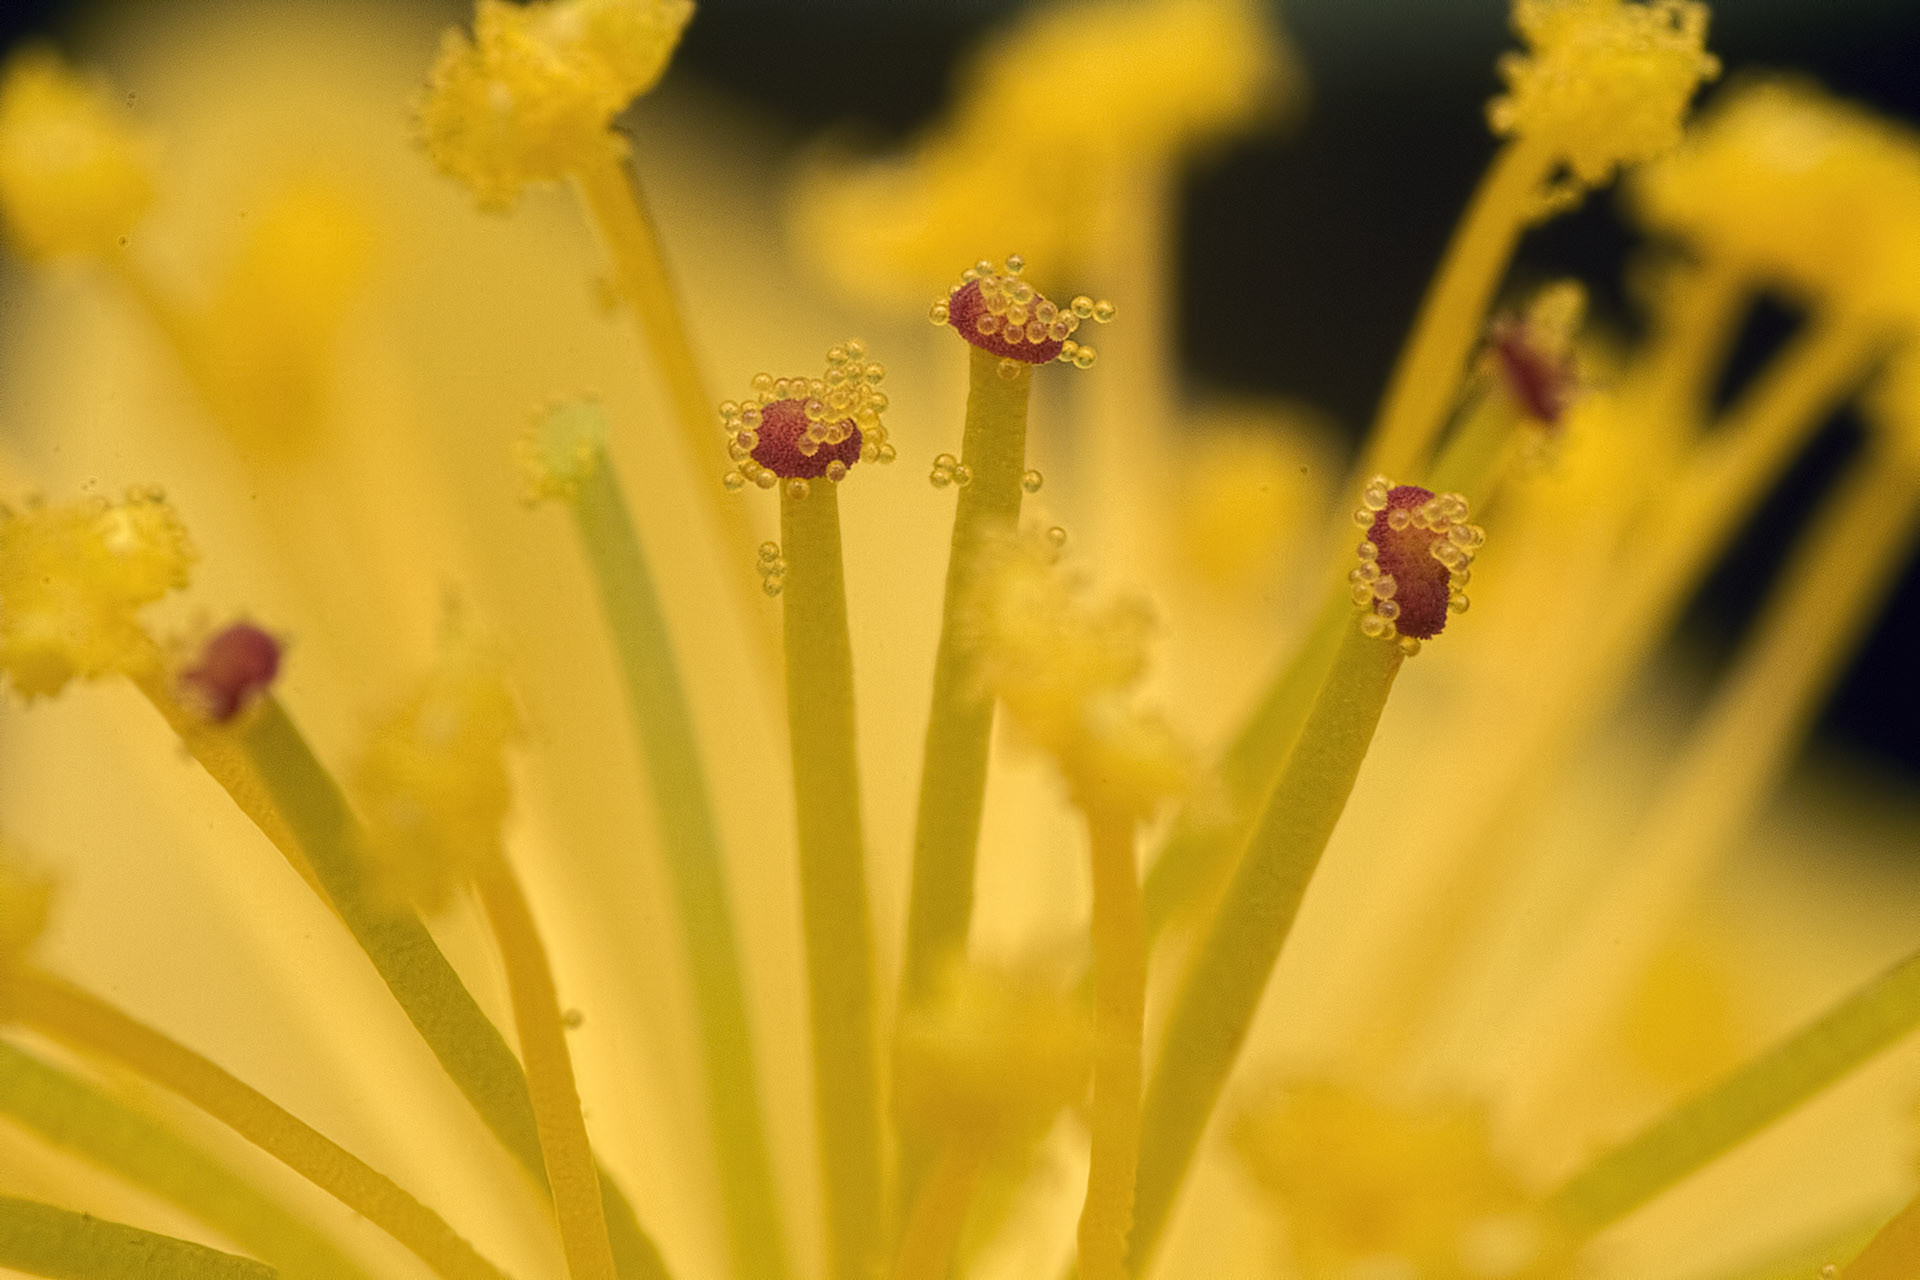
nature, blossom, plant, photography, sunlight, leaf, flower, petal, pollen, botany, yellow, flora, wildflower, close up, india, plantae, malvaceae, nectar, ariansuresh, abutilon, saravanastreettnagar, chennai, tamilnadu, neewernwcup, reversemacro, 750dmimg6879, malvales, malvoideae, malveae, macro photography, flowering plant, plant stem, land plant